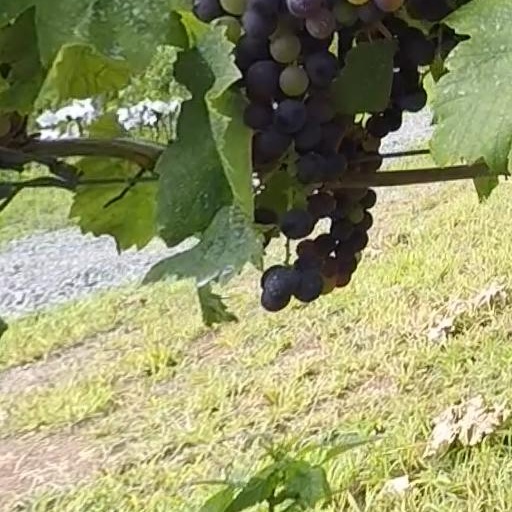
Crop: grape